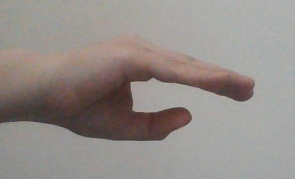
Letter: jeem